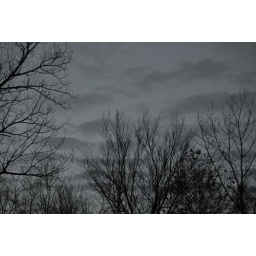
December 2008 road trip to Nashville, Louisville and Atlanta.A wintry sky at dusk in Nashville